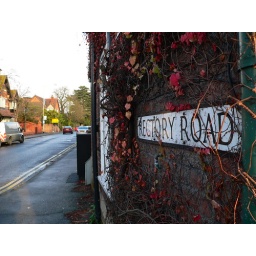
The road right in front of my house